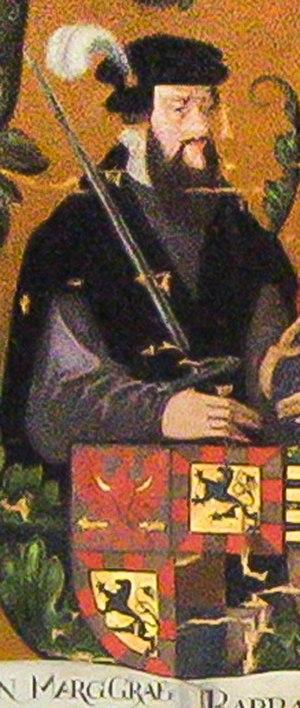
Jean IV, dit der Alchimist, « l'Alchimiste », est margrave de Brandebourg-Culmbach de 1440 à 1457